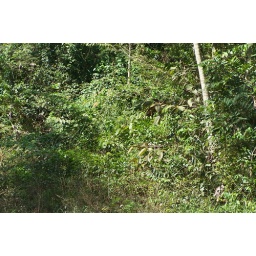
Waiting while a rock is removed from under the bus 007